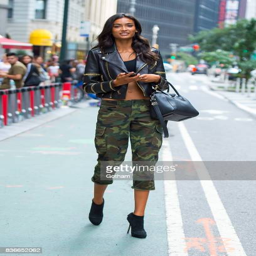
fashion model attends call backs for show